Aaron Burkart

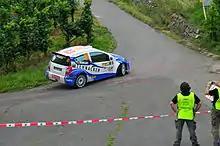
Burkart at the 2008 Rallye Deutschland

Aaron Nikolai Burkart (born 20 September 1982) is a German rally driver. He is the 2010 Junior World Rally Champion.